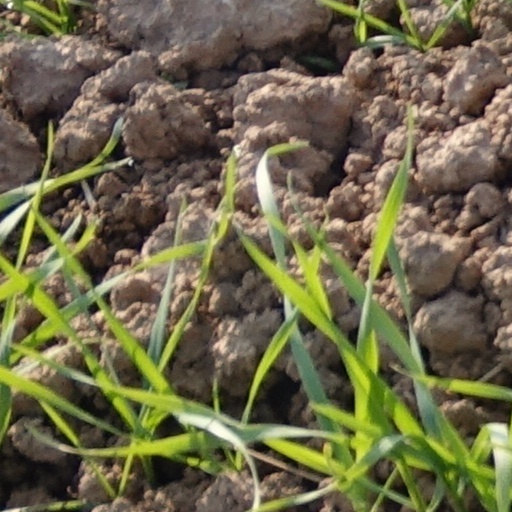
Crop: wheat